Wolfenstein: The Old Blood

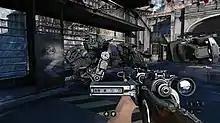
"Wolfenstein: The Old Blood" gameplay. Like "The New Order", players assault AI-programmed hostiles such as this Panzerhund.

"Wolfenstein: The Old Blood" changes little from the basic gameplay of "The New Order". As such, it is an action-adventure shooter game played from a first-person perspective. To progress through the story, players take on enemies while navigating throughout levels. The game utilizes a health system in which players' health is divided into separate sections, "health" and "armor", that regenerate. If an entire section is lost, players must find and use a health pack or body armor piece, to replenish the missing health.